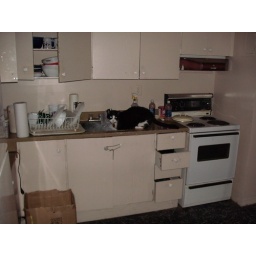
Here is a picture of my boyfriends cat in the kitchen sink